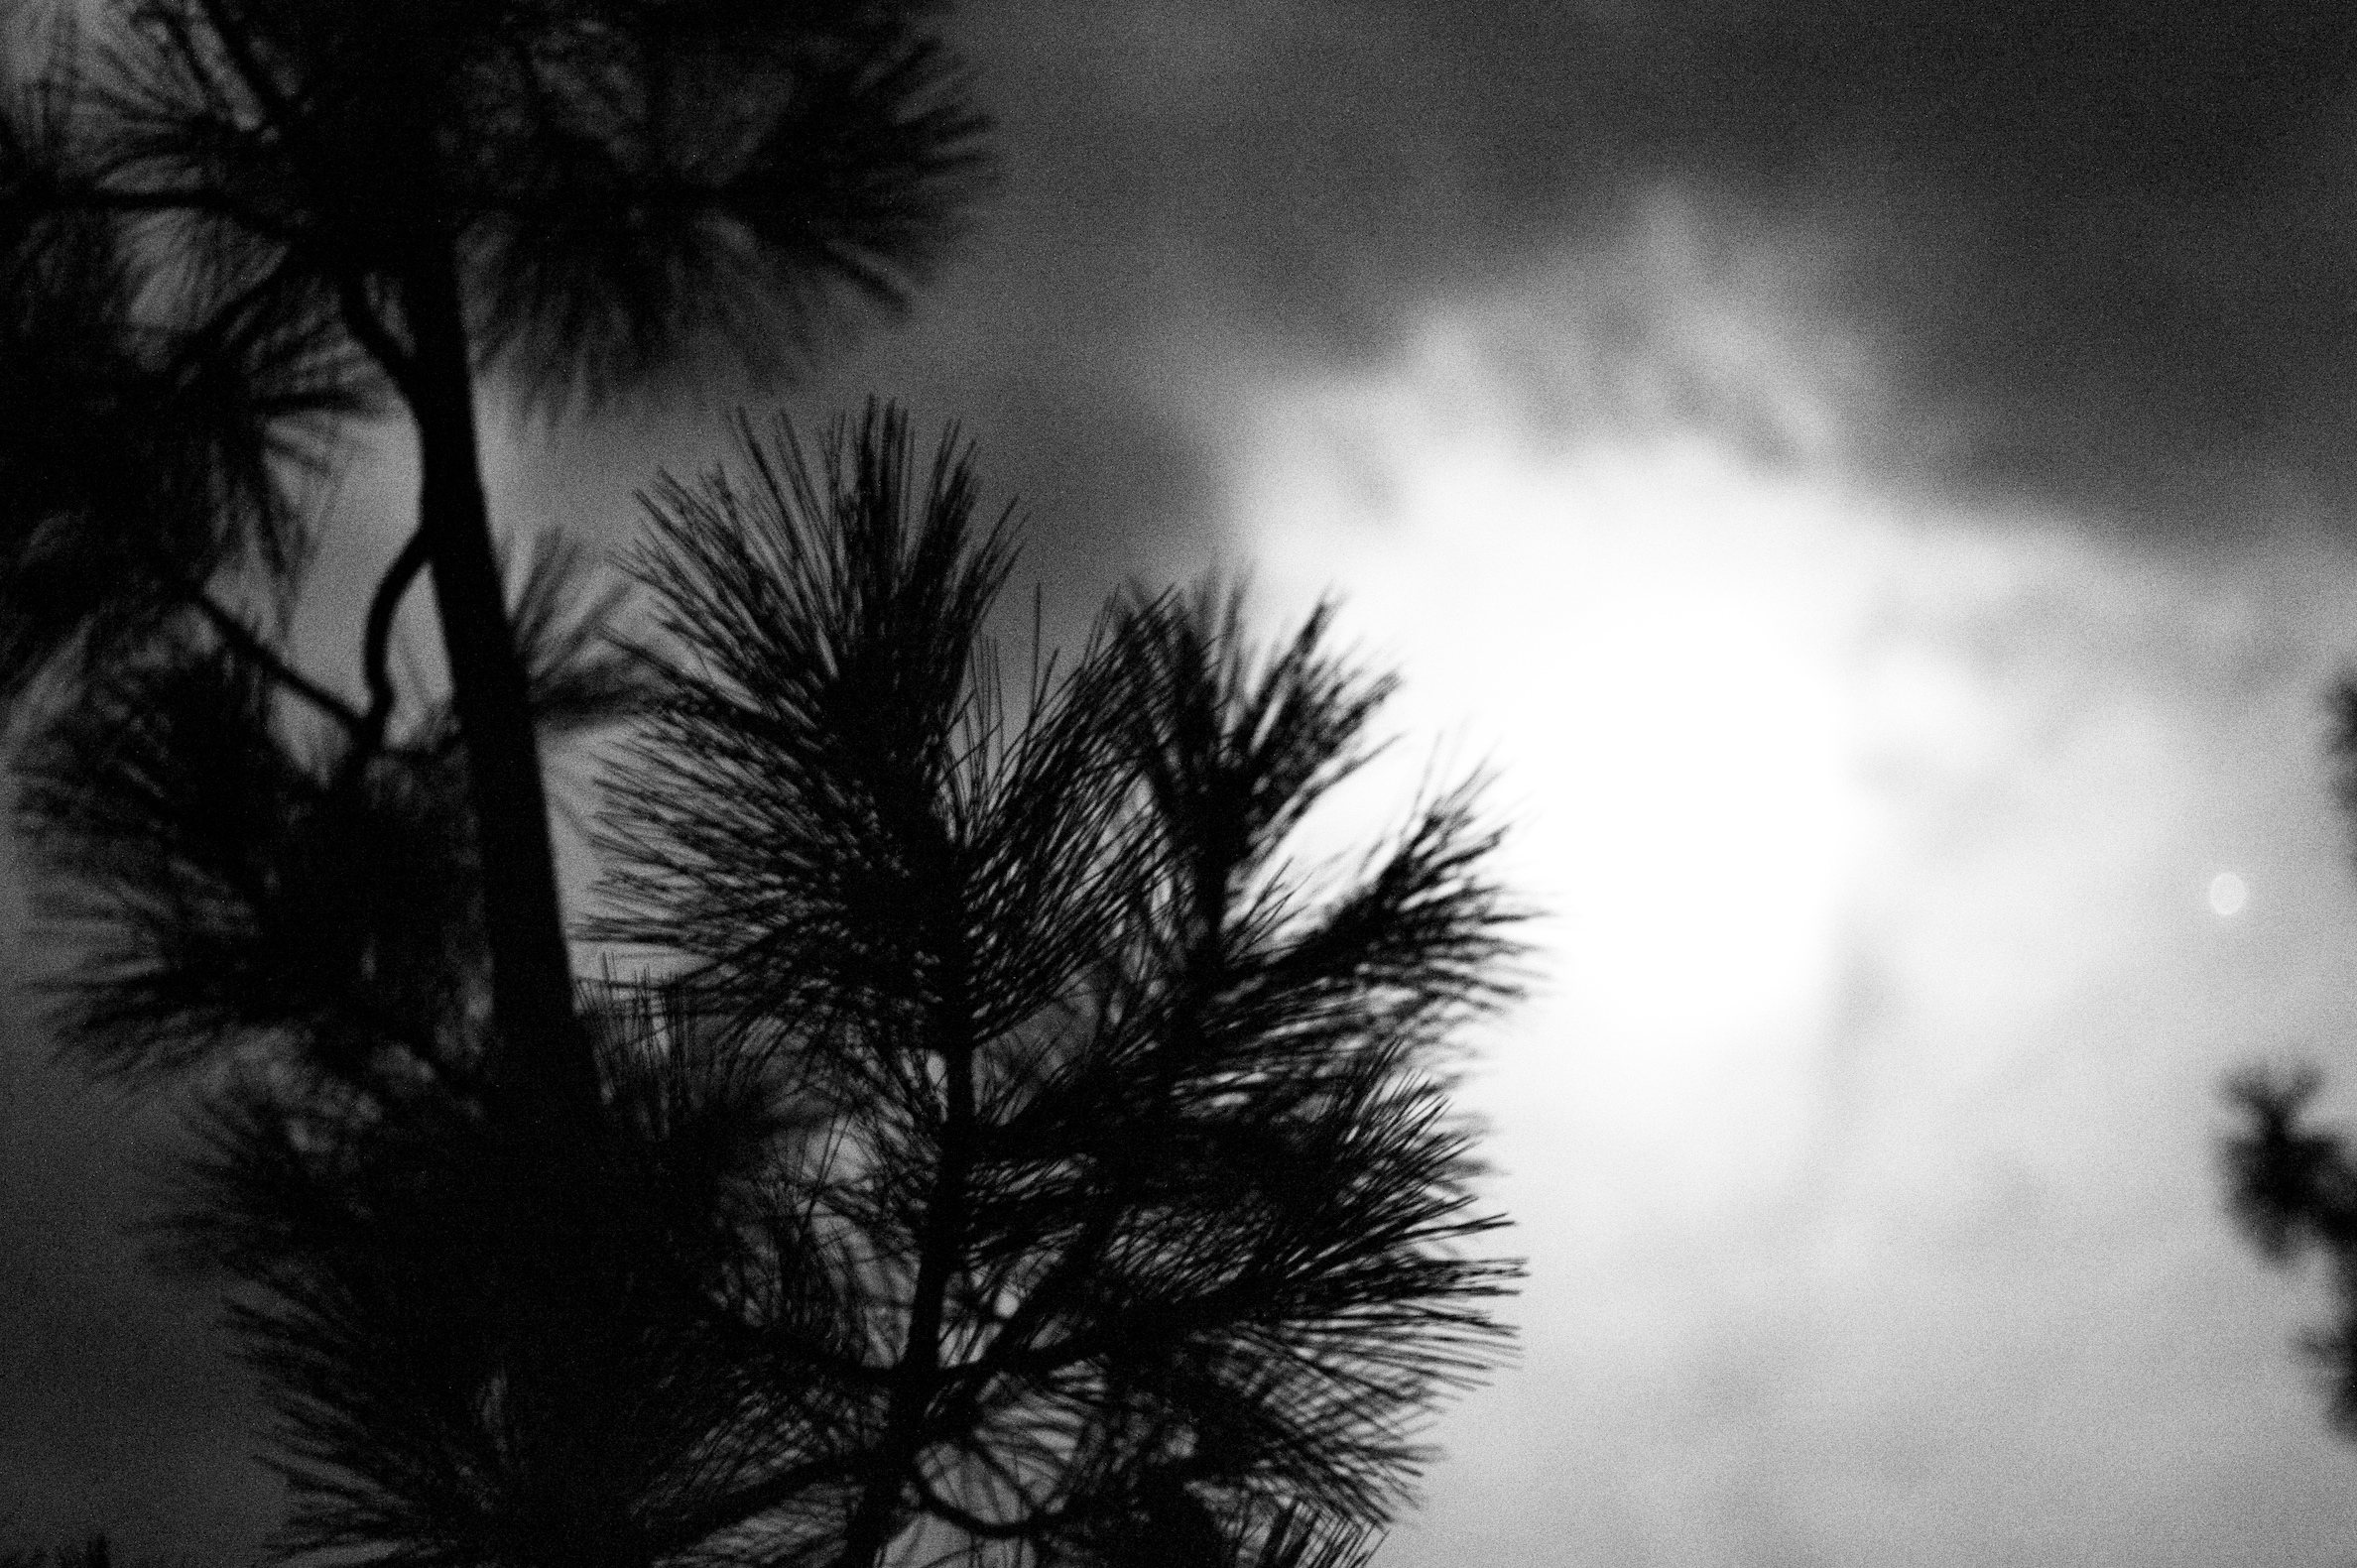
tree, branch, cloud, black and white, plant, sky, sunlight, atmosphere, darkness, black, monochrome, moon, iso6400, monochrome photography, atmospheric phenomenon, woody plant, arecales, palm family